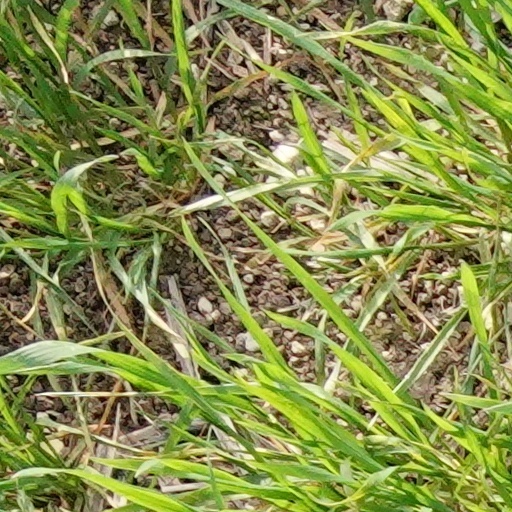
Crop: wheat